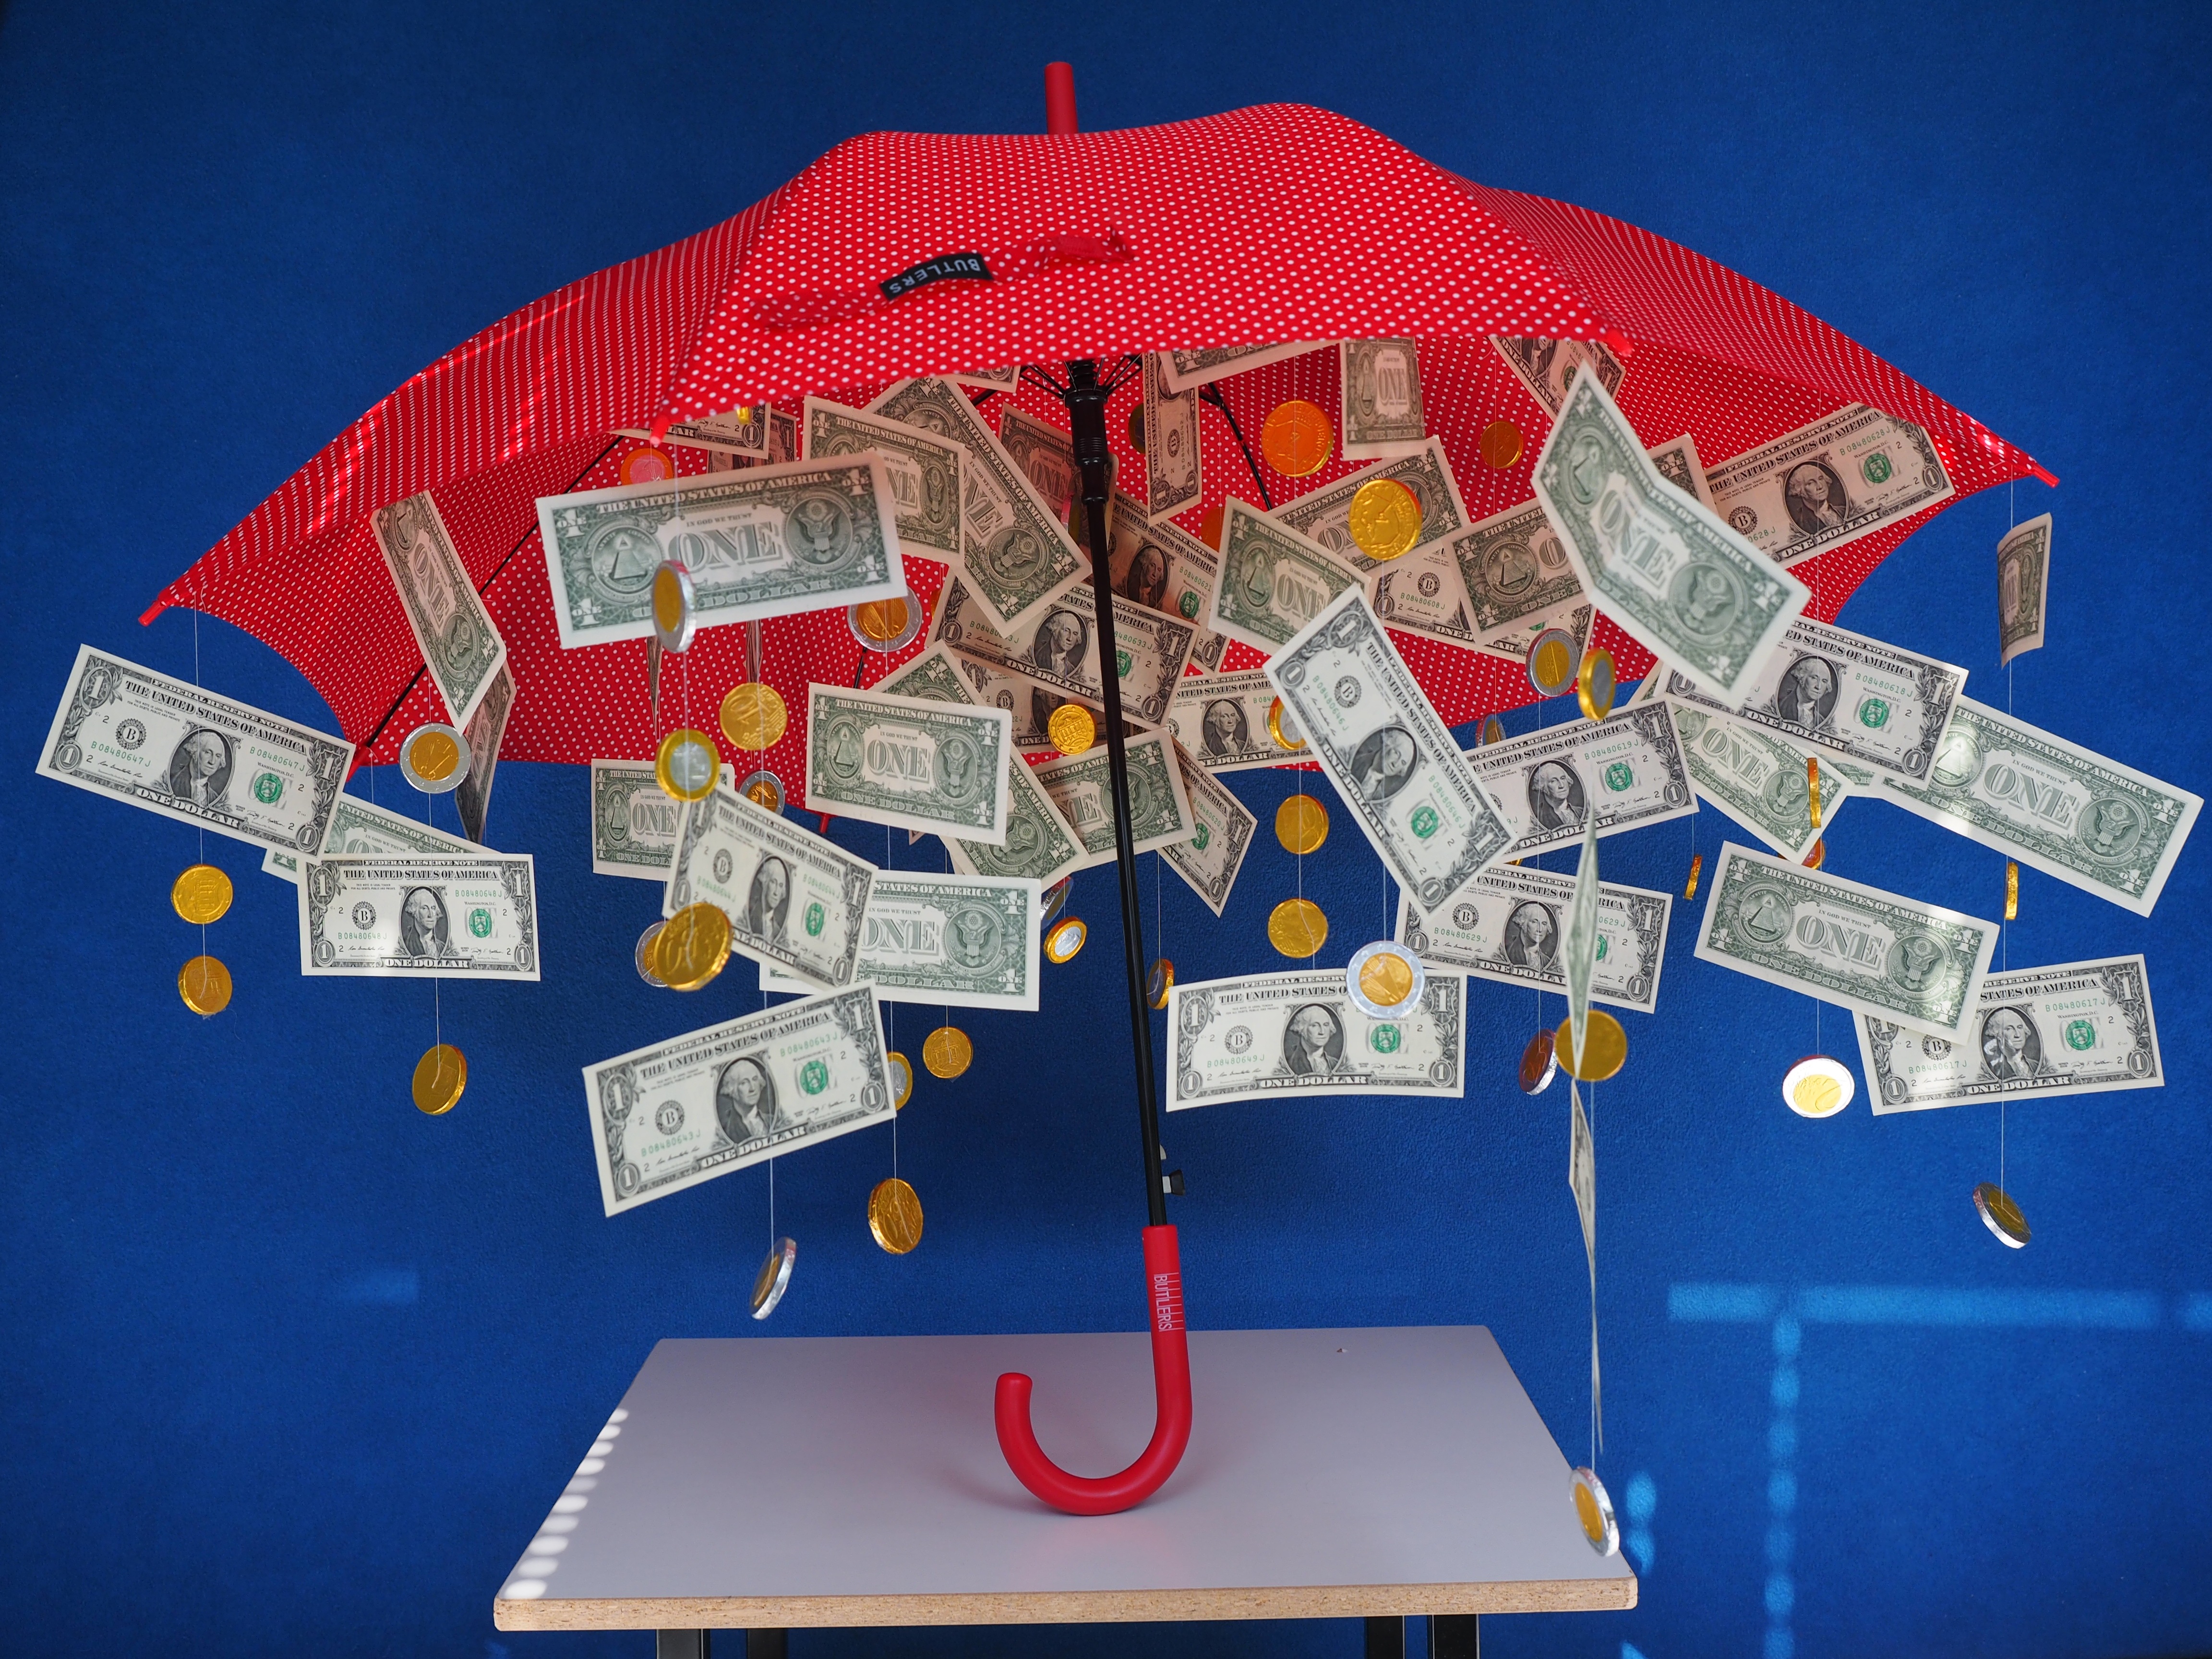
gift, umbrella, money, stadium, illustration, currency, seem, coins, screenshot, bills, specie, money rain, gift ideas, dollar rain